Phosphonate

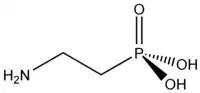
2-aminoethylphosphonic acid: the first identified natural phosphonate

Phosphonates are one of the three sources of phosphate intake in biological cells. The other two are inorganic phosphate and organophosphates.